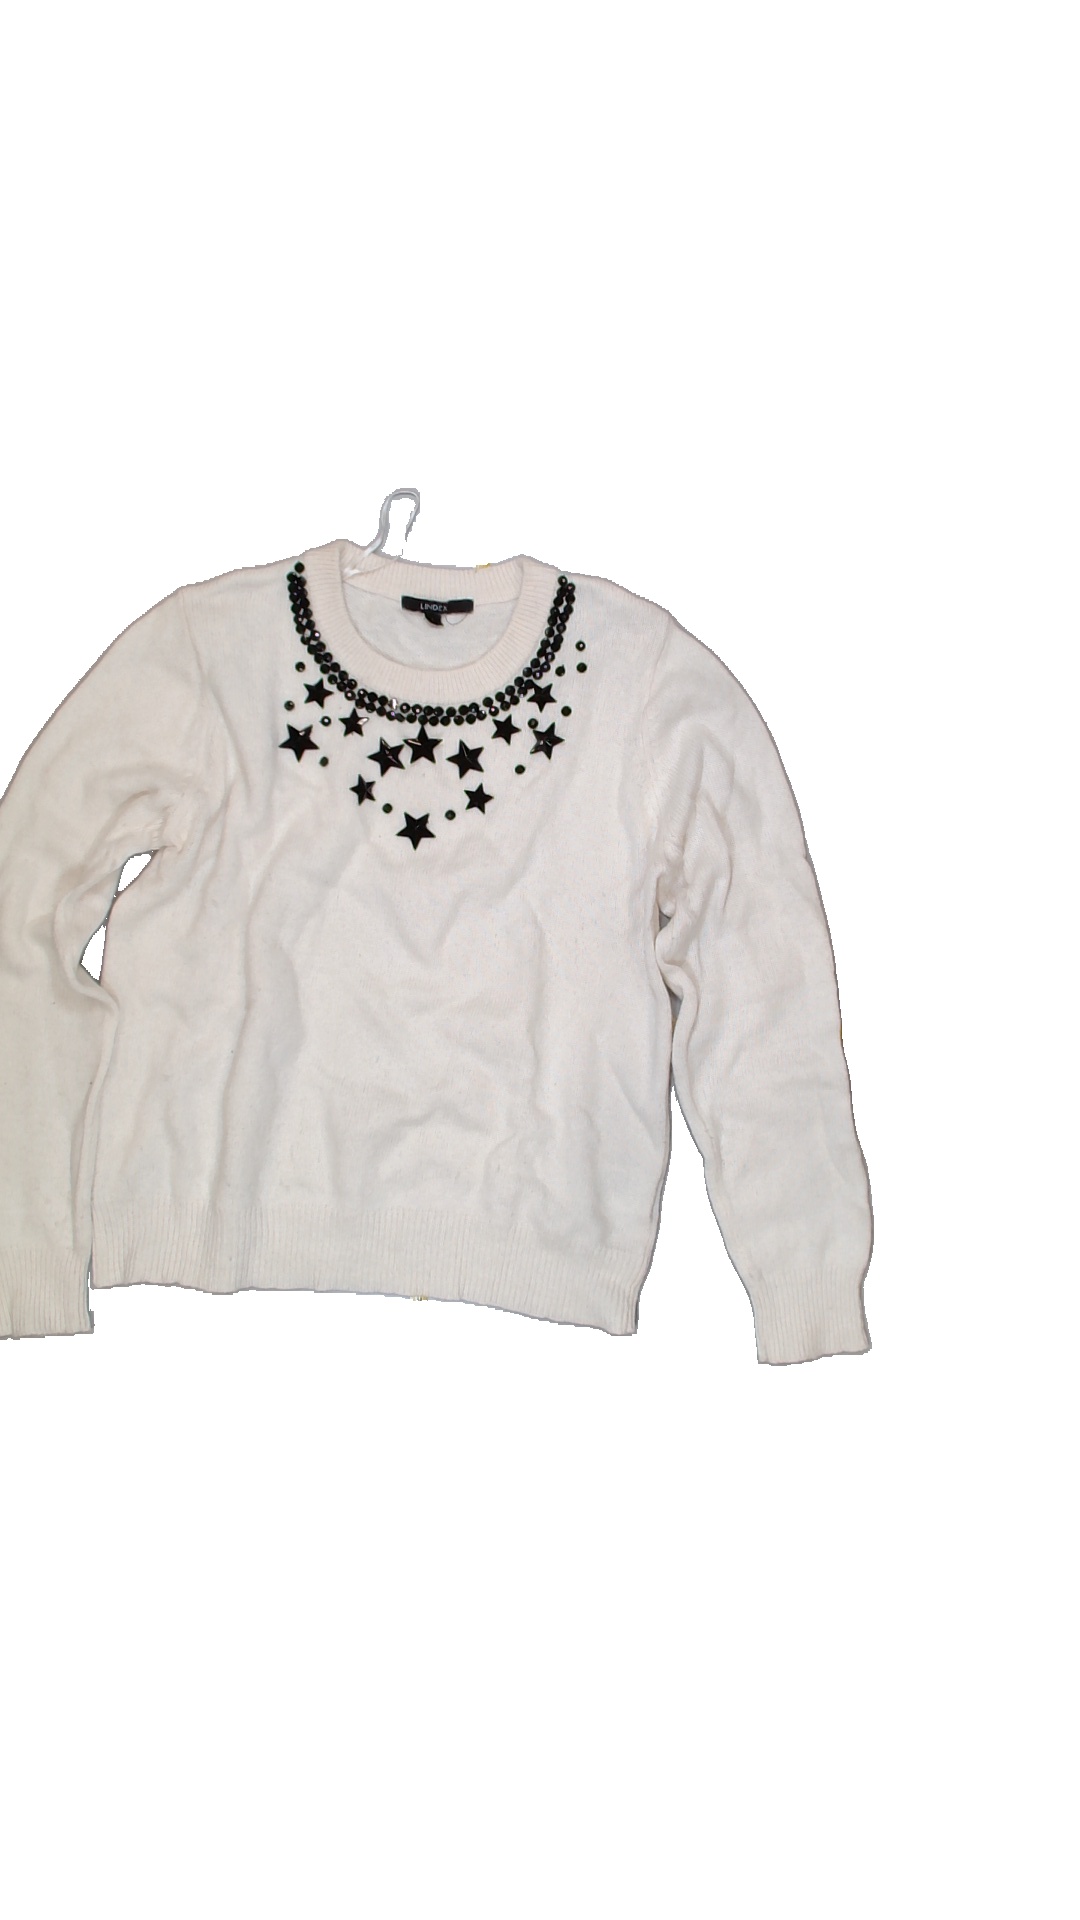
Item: Sweater (Ladies)
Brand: Lindex
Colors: White
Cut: Regular
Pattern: Glitter
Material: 59% Visc 41% Nylo
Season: All
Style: No trend
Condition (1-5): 3
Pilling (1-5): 3
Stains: No
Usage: Export
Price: <50